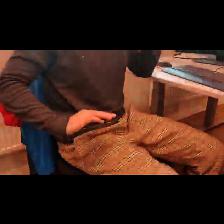
Label: Human